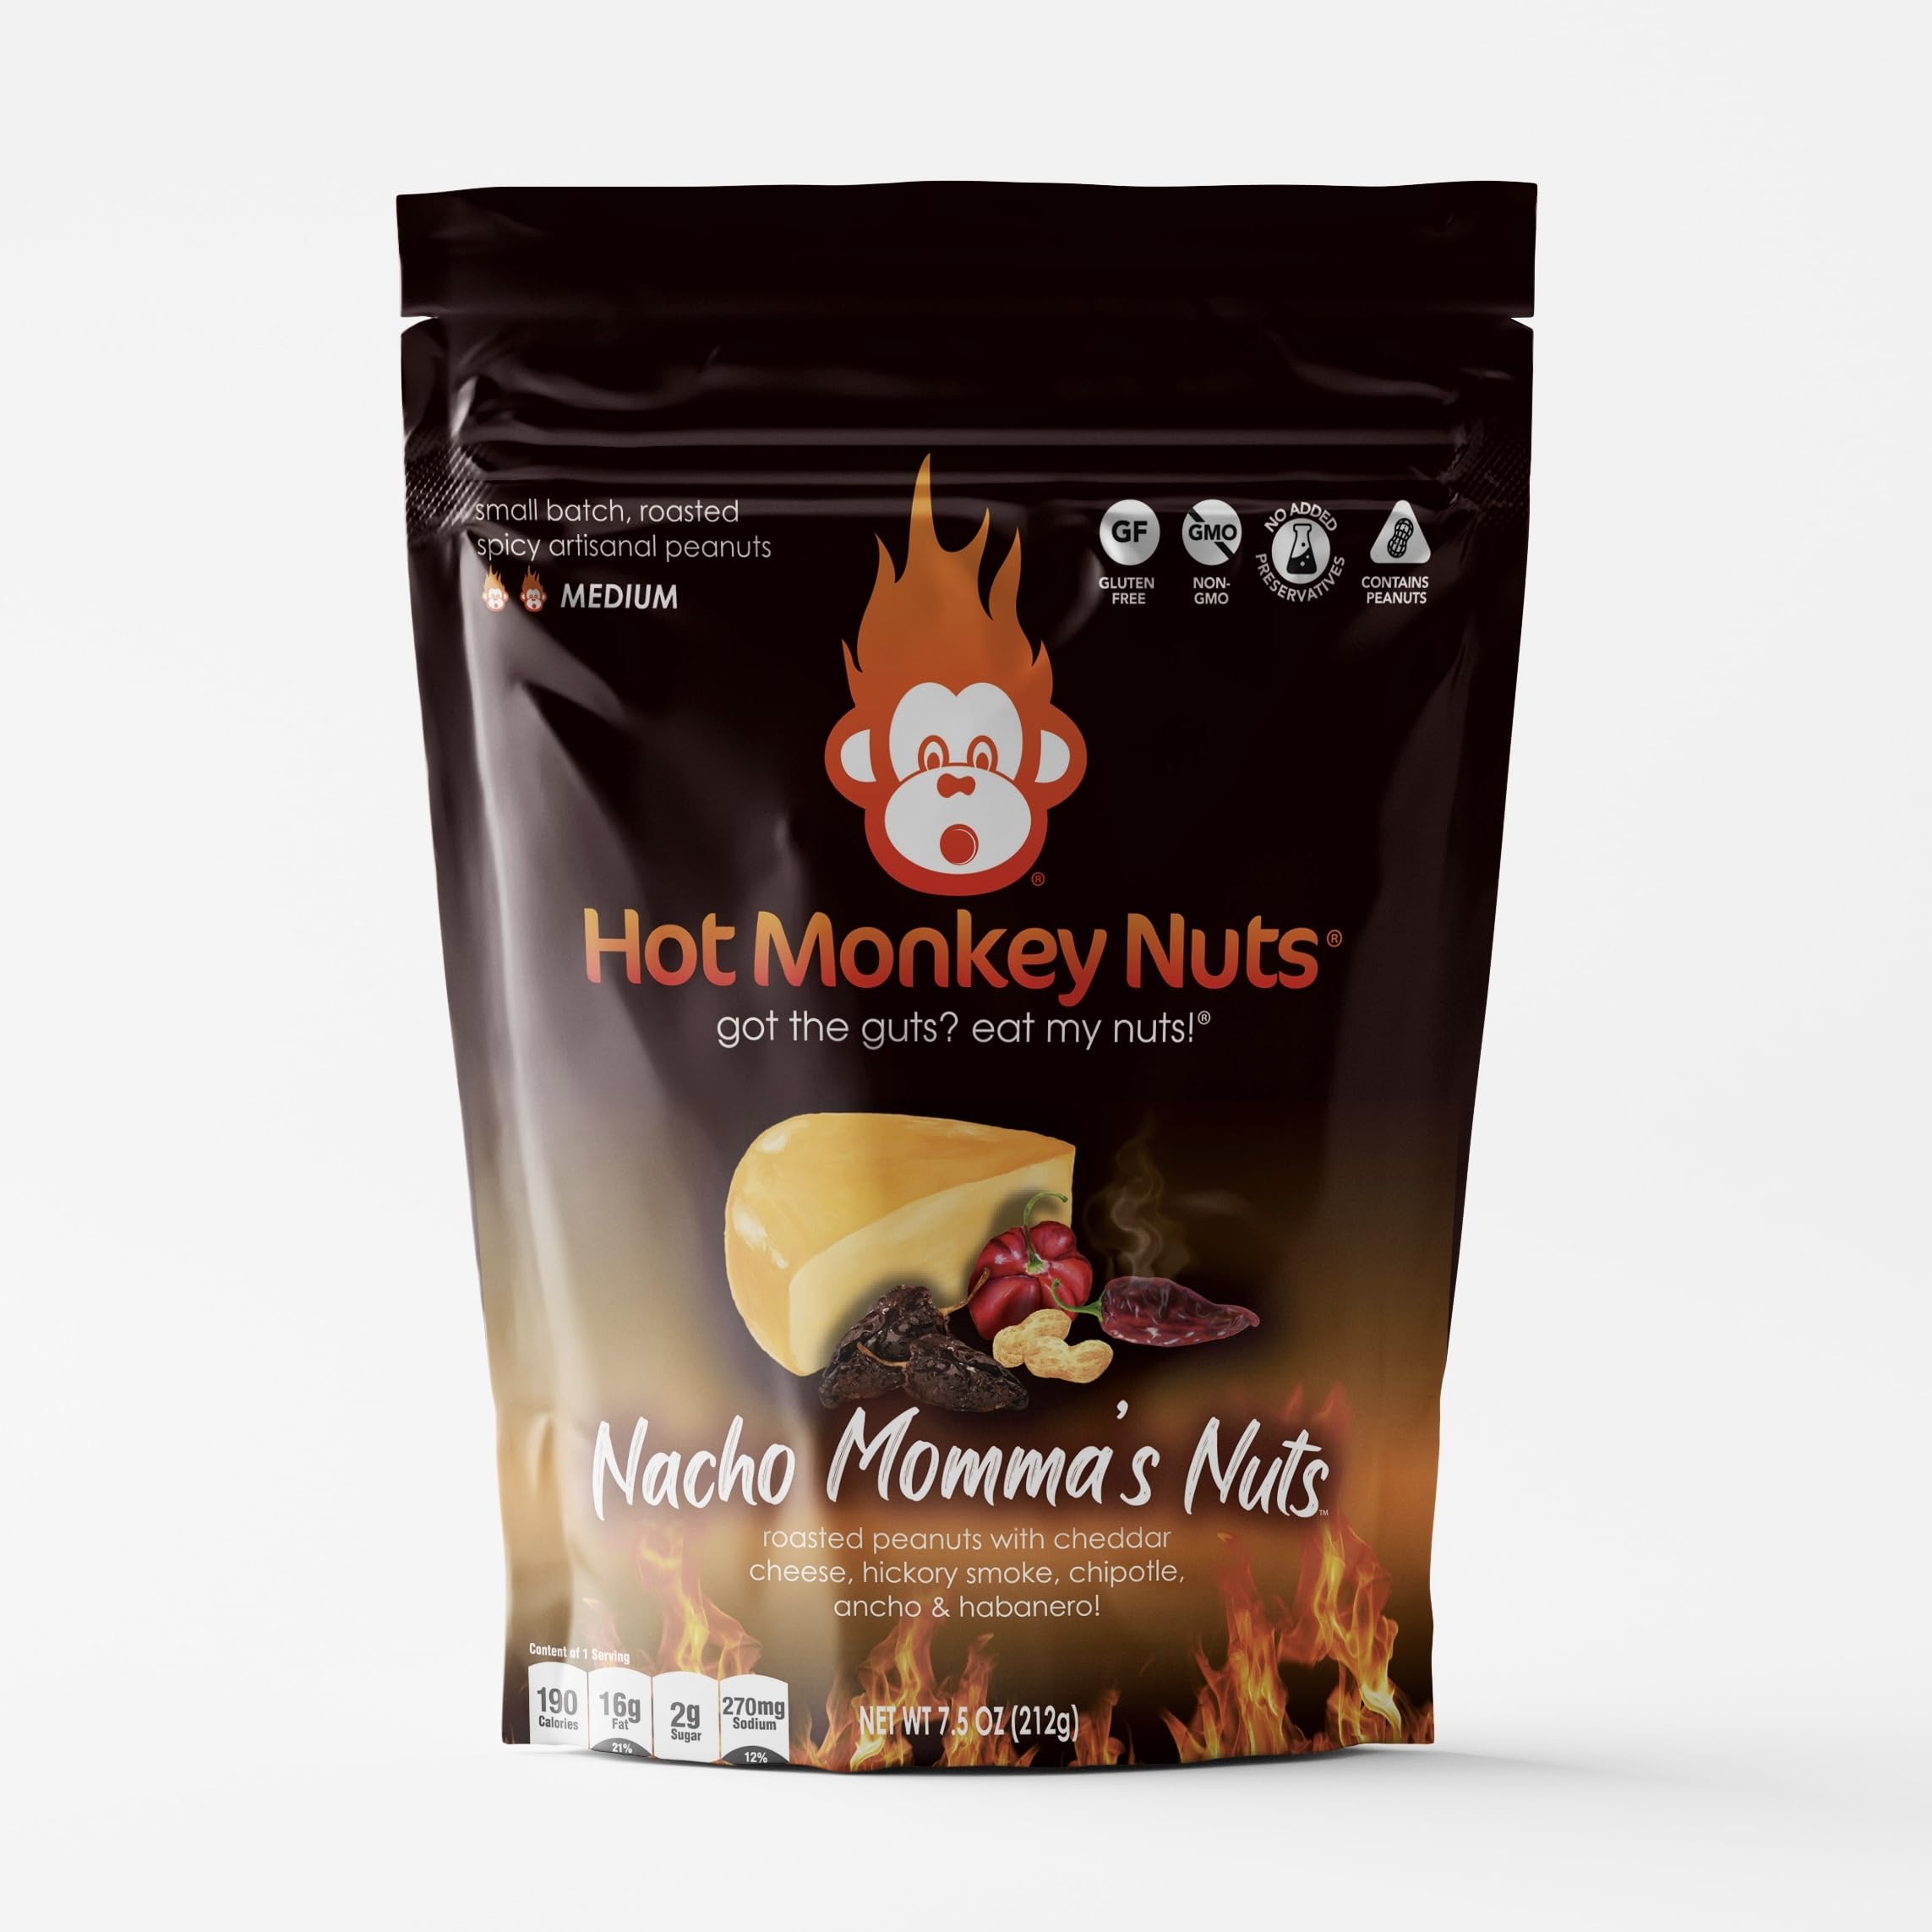
Item Name: Momma's Nacho Nuts
Product Description: Your beer's perfect match! We think beer's found its ideal companion in our Nacho Momma's Nuts blend. With a bold mix of cheddar cheese, hickory smoke, chipotle, ancho, and habanero, any beer would love to pair with these nuts. So, grab your bag and head to the bar (or the trails), and make sure you bring enough to share with friends.
Value: 7.5
Unit: Ounce

Price: 10.99